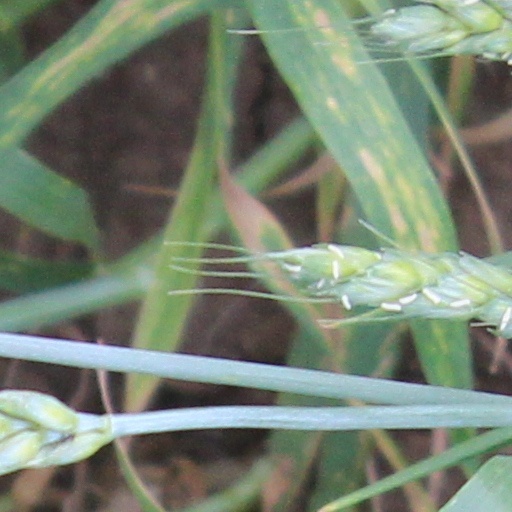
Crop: wheat